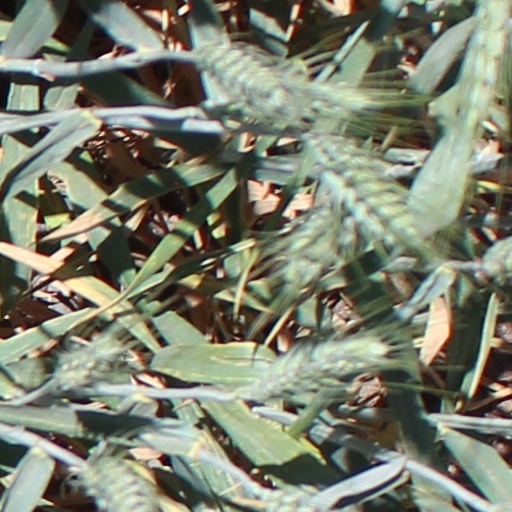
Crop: wheat